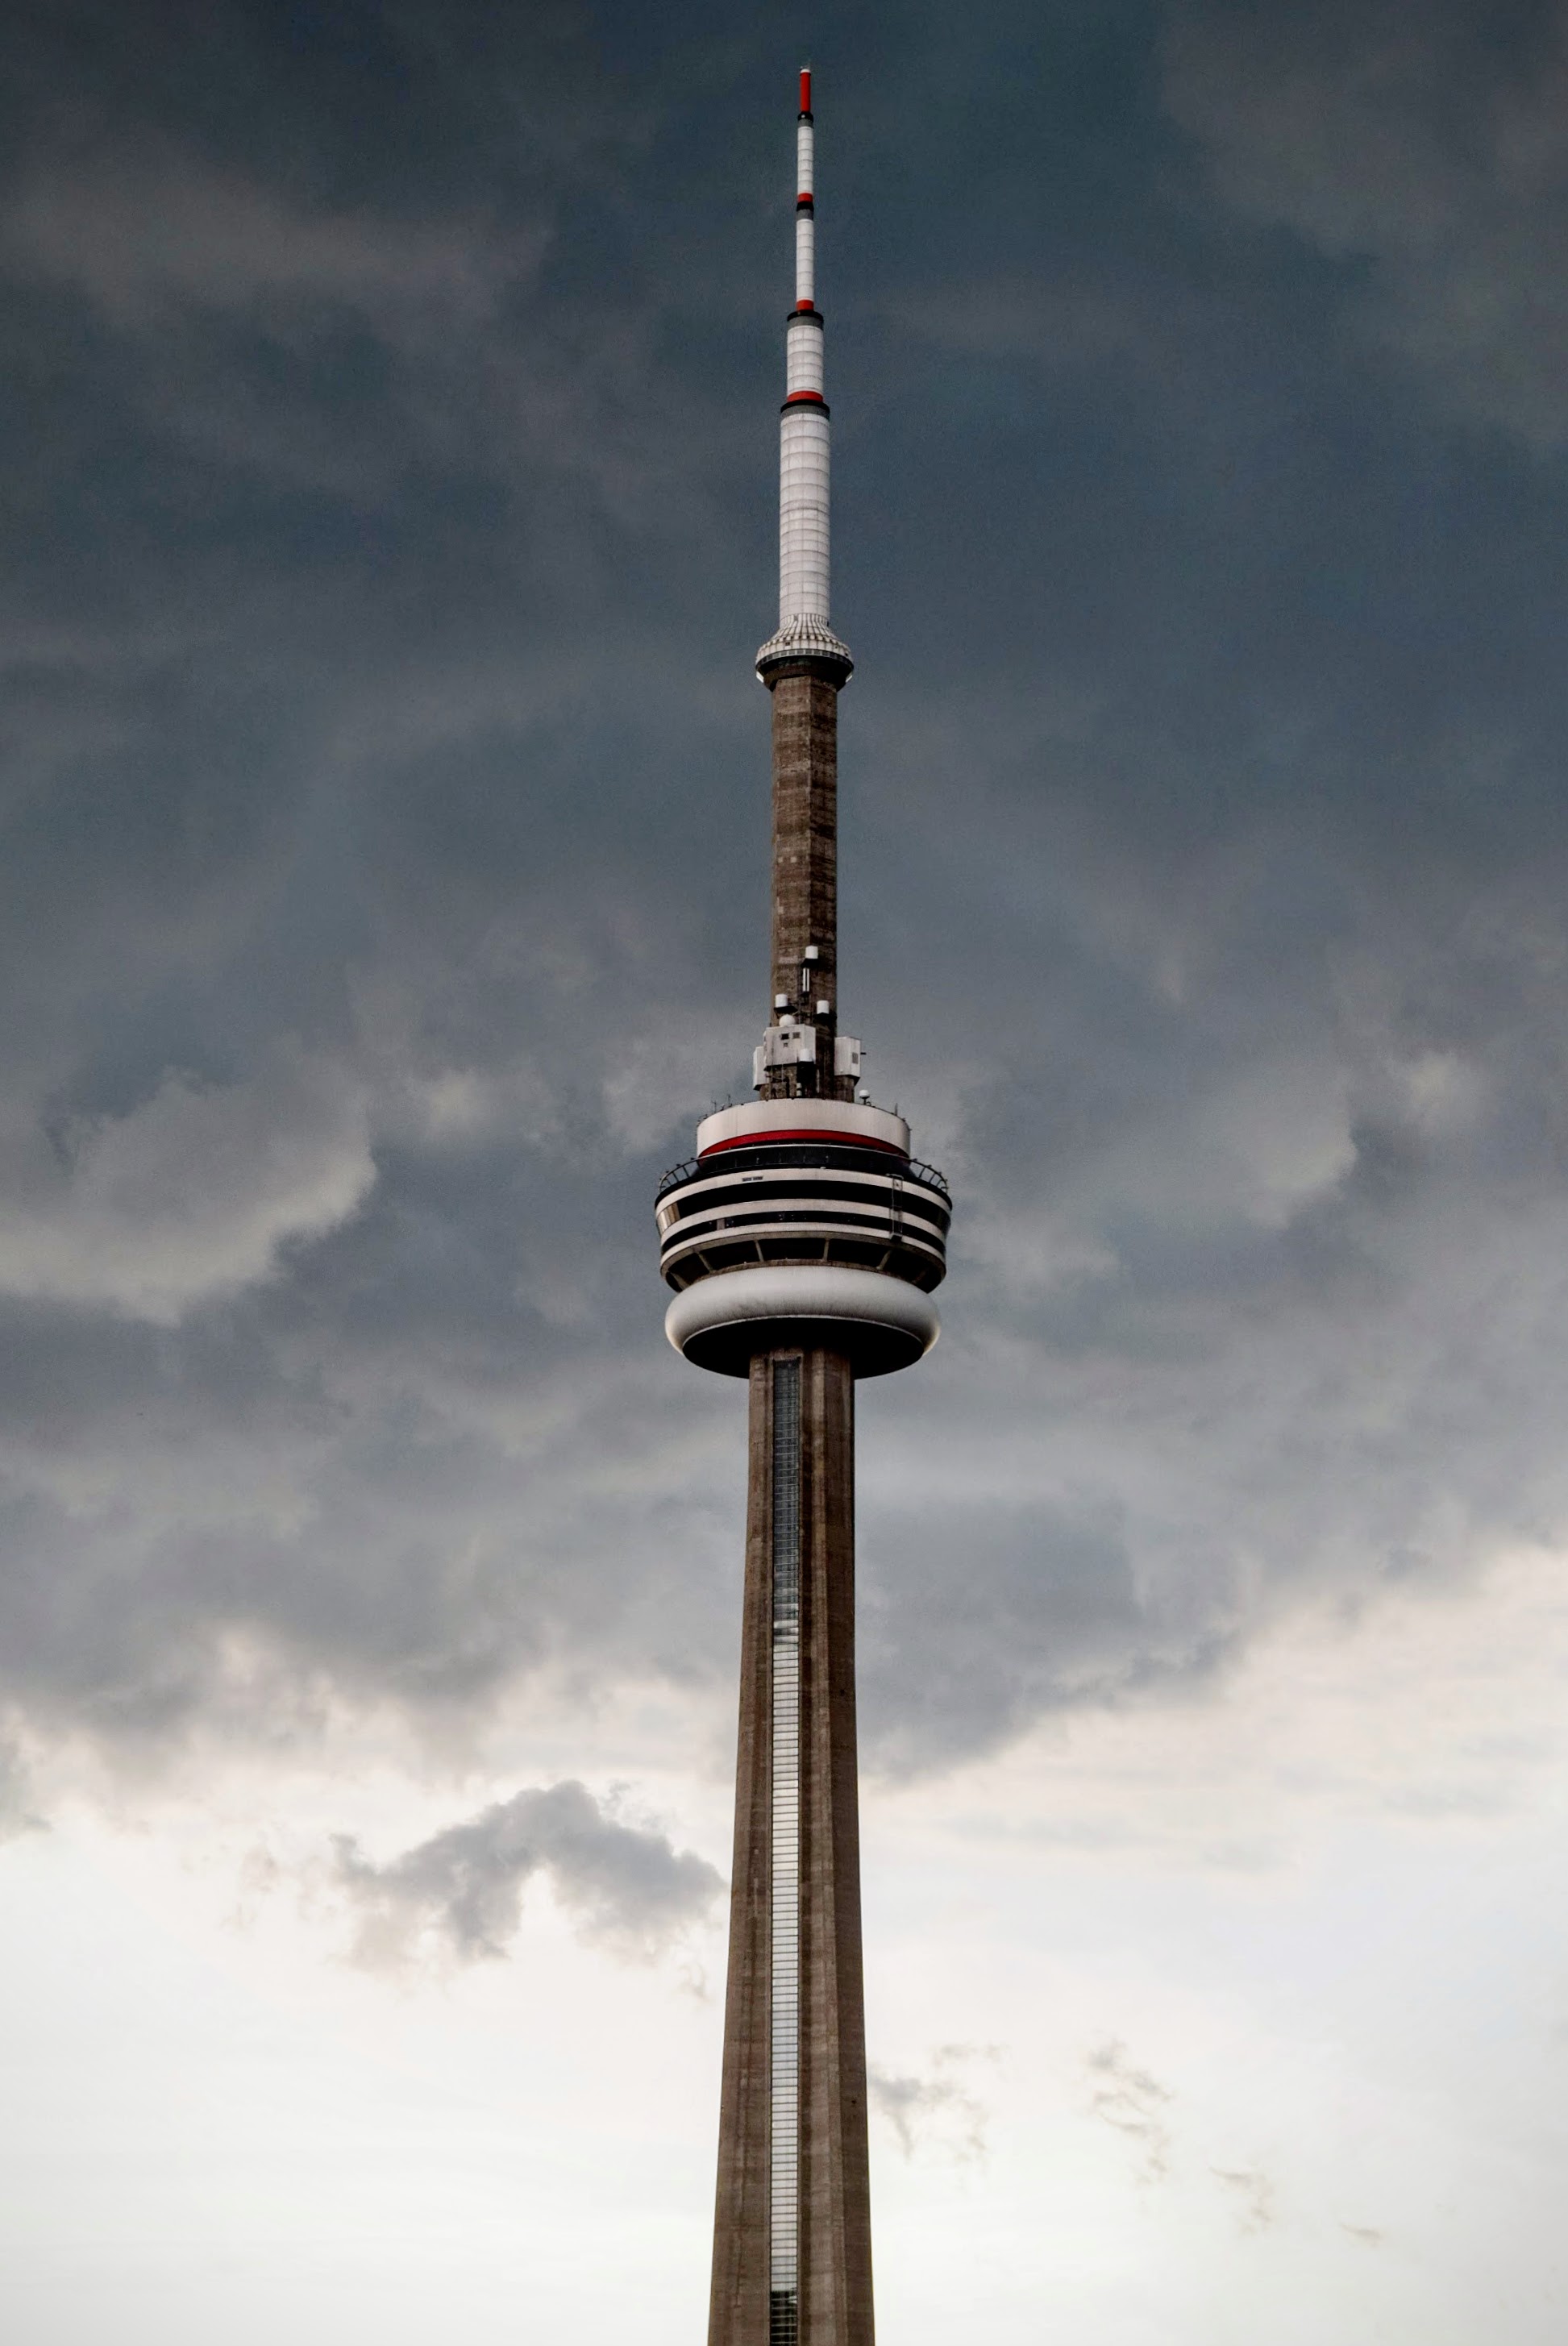
cloud, architecture, sky, skyline, building, city, skyscraper, antenna, reflection, high, tower, mast, business, street light, lighting, modern, cn tower, outdoors, spire, steeple, tall, toronto, dark clouds, atmosphere of earth